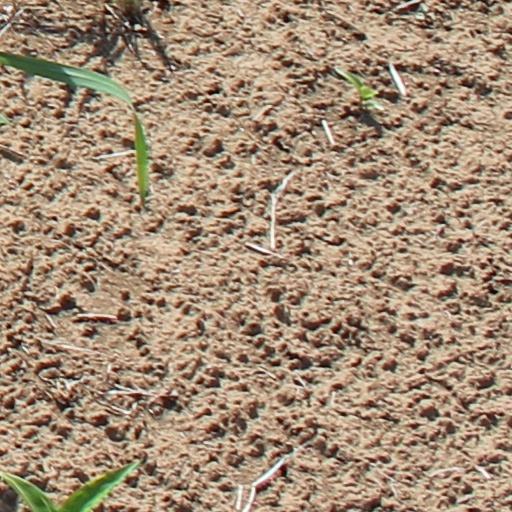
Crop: wheat